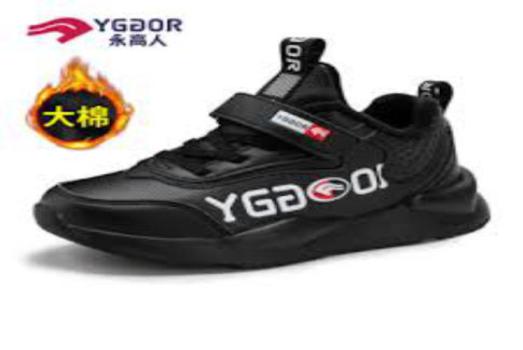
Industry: Sports